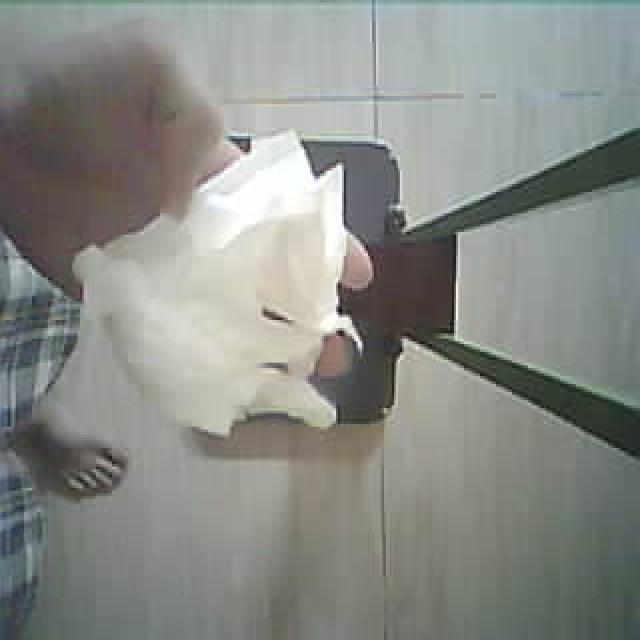
Label: tissues